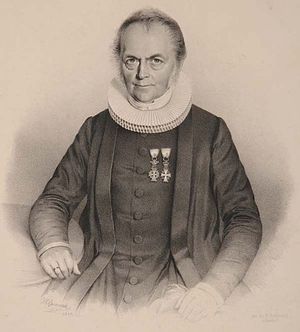
V.P. Seidelin
V.P. Seidelin. Udsnit af litografi af Johann Martin Graack og Franz Hanfstaengl 1847.
Valentin Peter Seidelin var en dansk præst.